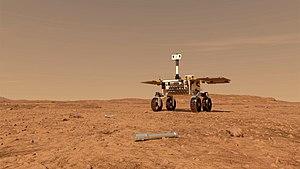
Une mission de retour d'échantillons martiens est une mission spatiale qui a pour objectif la collecte d'échantillons de sol martien et leur retour sur Terre à des fins d'analyse. Ce type de mission est classée en tête des priorités de l'exploration du Système solaire par les scientifiques depuis une trentaine d'années. Seuls des échantillons du sol de Mars, soigneusement sélectionnés sur place pour leur intérêt potentiels tout en disposant du contexte géologique, permettront une fois ramenés sur Terre d'effectuer des analyses poussées grâce aux équipements lourds qui n'existent que sur notre planète et ainsi de fournir des informations permettant de retracer l'histoire de Mars et de déterminer si la vie a existé et sous quelle forme. Mais ce type de mission peine à se concrétiser du fait de son coût, des défis techniques qu'il soulève et des risques d'échec élevés. Plusieurs scénarios font l'objet d'études plus ou moins poussées à partir des années 1980 mais aucune parvient à déboucher sur une réalisation.
Mars 2020 est une mission spatiale d'exploration de la planète Mars développée par le JPL, établissement de l'agence spatiale américaine. La mission consiste à déployer l'astromobile Perseverance sur le sol martien pour étudier sa surface. Mars 2020 constitue la première d'une série de trois missions dont l'objectif final est de ramener des échantillons du sol martien sur Terre pour permettre leur analyse. Ce projet, considéré comme prioritaire par la communauté scientifique depuis plusieurs décennies, n'avait jamais reçu d'implémentation du fait de son coût, de ses difficultés techniques et du risque d'échec élevé. Pour remplir les objectifs de sa mission l'astromobile doit prélever une quarantaine de carottes de sol et de roches sur des sites sélectionnés à l'aide des instruments embarqués. Le résultat de ces prélèvements doit être déposé par l'astromobile sur des emplacements soigneusement repérés en attendant d'être ramenés sur Terre par une future mission étudiée conjointement par la NASA et l'Agence spatiale européenne. Selon le planning élaboré par les deux agences, le retour sur Terre est prévu pour 2031 sous réserve de son financement.